13th Hussars

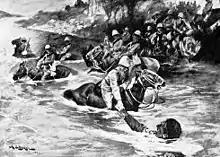
Rescuing a Drowning Trooper of the 13th Hussars at the Ferry Crossing (1902 Illustration)

The regiment went on to take part in the Siege of Sevastopol in winter 1854. On 8 April 1861 the regiment was renamed the 13th Hussars and in April 1862 the regiment started wearing hussar clothing. The regiment departed for Canada in September 1866 as part of the response to the Fenian raids and sailed for India in January 1874. Robert Baden-Powell, the future leader of the scouts, joined the regiment in India in 1876. The regiment served in Afghanistan but saw no action during the Second Anglo-Afghan War.